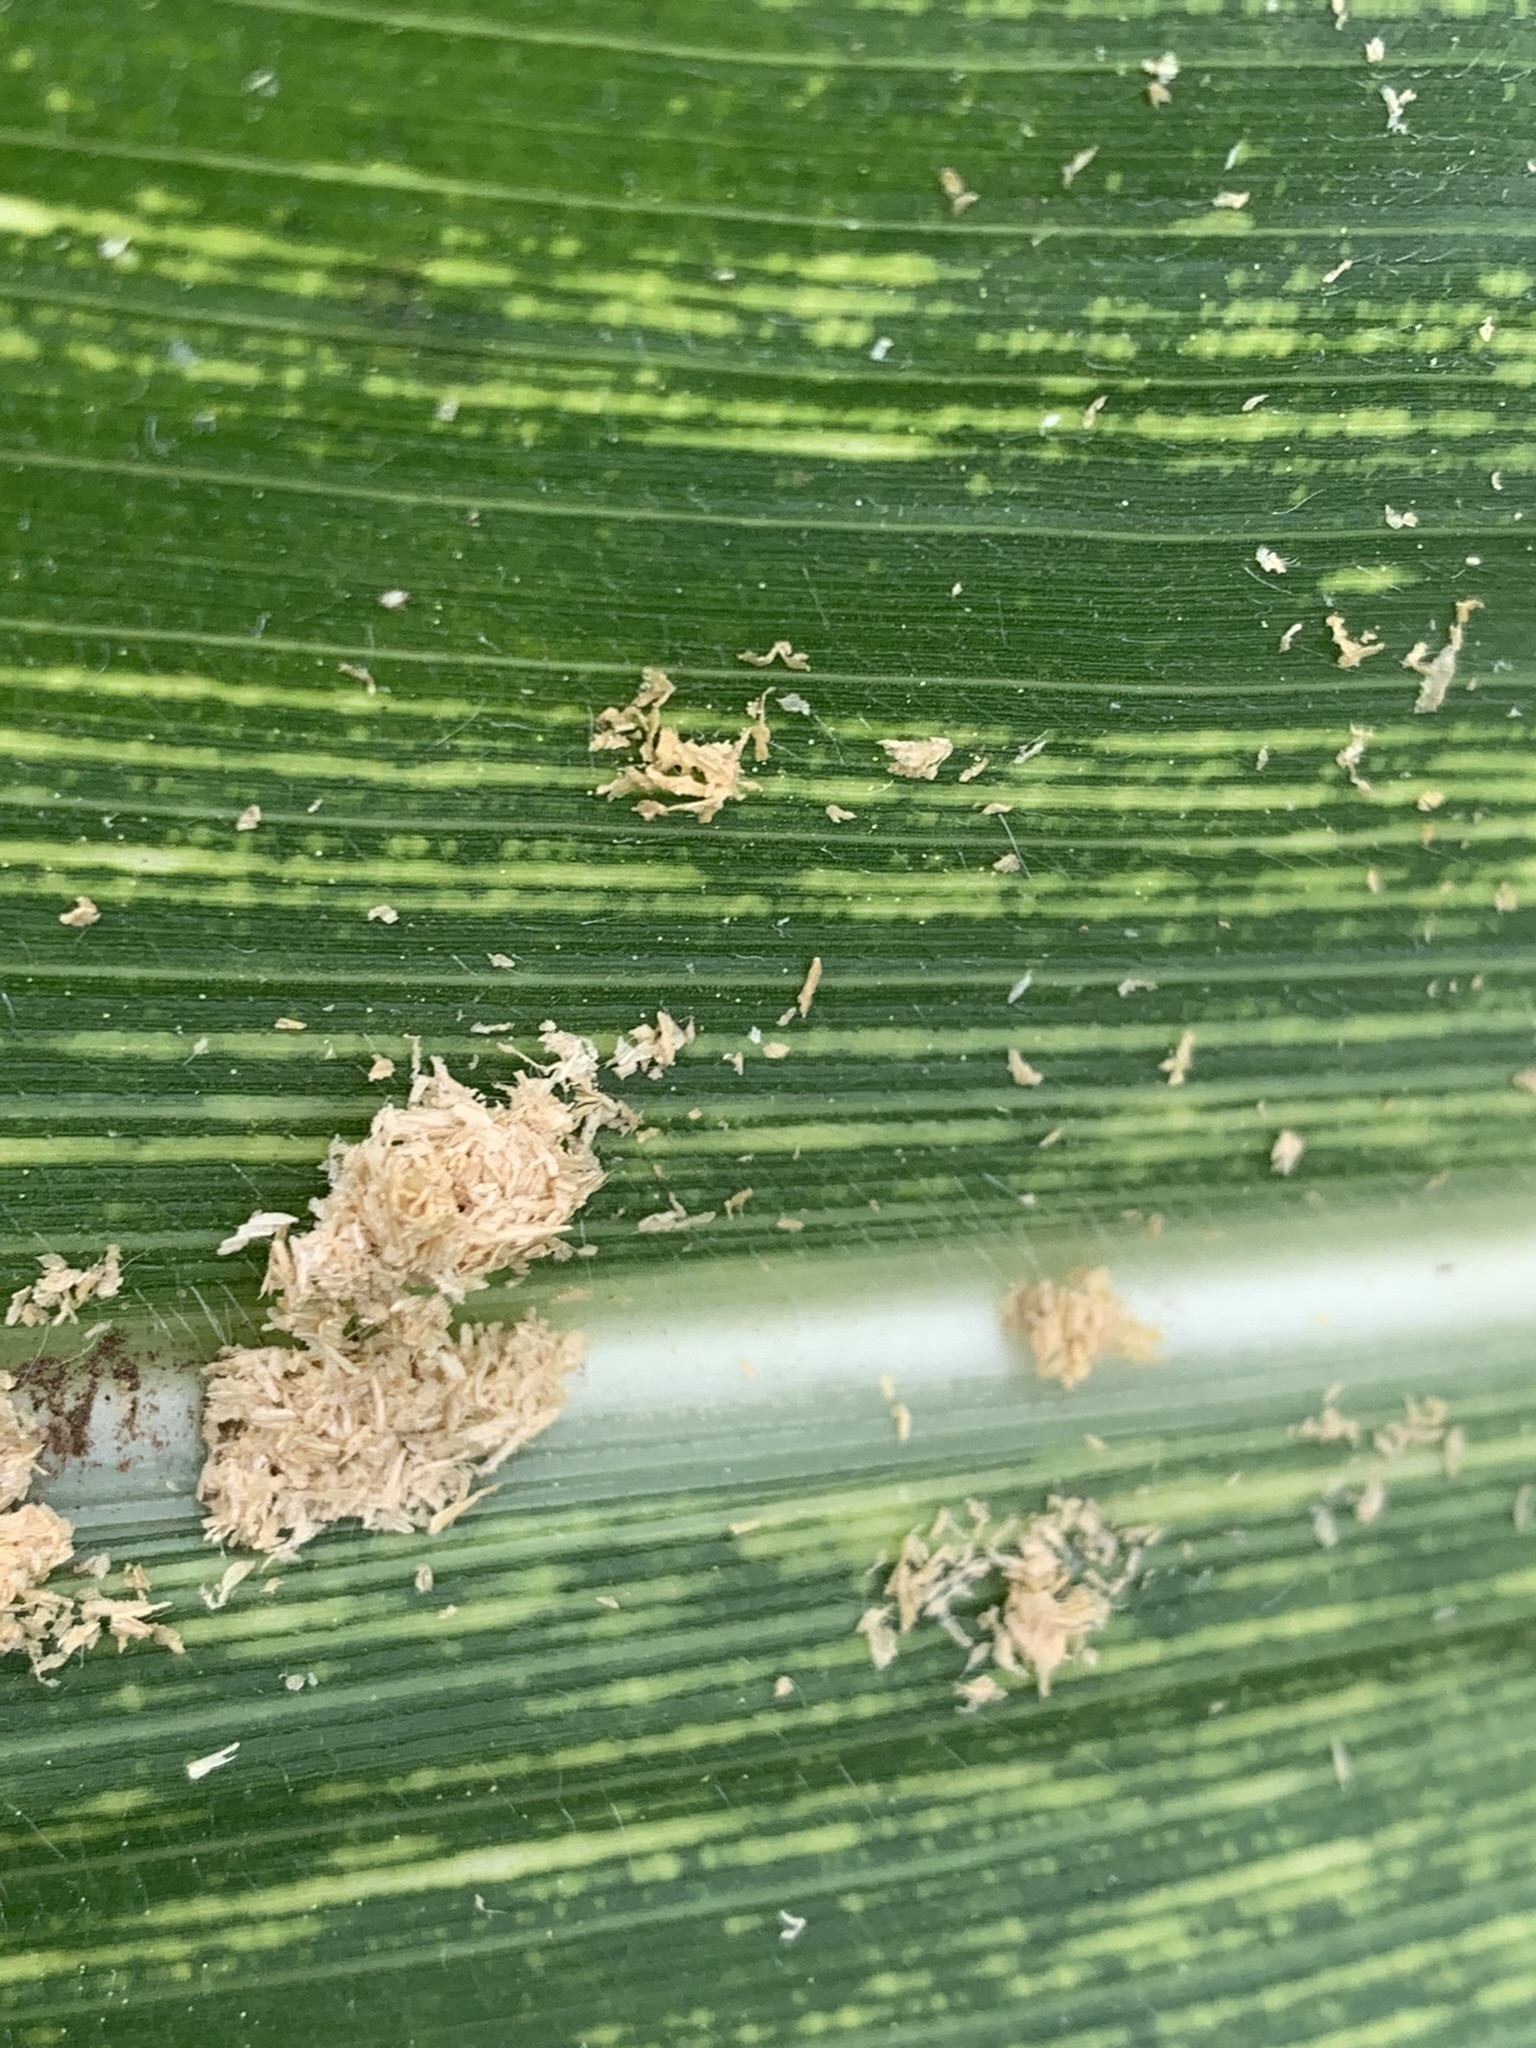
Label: MSV